Markku Pölönen

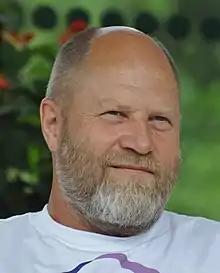
Markku Pölönen in July 2012.

Markku Tapani Pölönen (born 16 September 1957 in Eno) is a Finnish film director, screenwriter, and editor; and the owner of film production company Suomen Filmiteollisuus. Pölönen's best known work is the 2004 film "Dog Nail Clipper" — written and directed by Pölönen — which was honoured in five categories at the 2005 Jussi Awards (Finland's premier film awards) including Best Direction and Best Script and which film critic Jay Weissberg from "Variety" called Pölönen's "most mature work to date". Pölönen has received numerous additional Jussi awards, including best picture and best screenplay for "Onnen Maa" (1994); best picture and best director for "Kivenpyörittäjän kylä" (1995); and best picture, best director, and best screenplay for "A Summer by the River" (1999) Pölönen has also been nominated for two other Jussis that he did not win. Finally, many of Pölönen's films have earned best actor and best actress awards, as well.